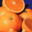
Label: orange